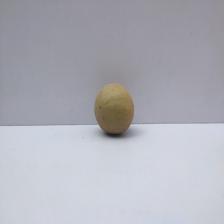
Size: Small